Operation Safari

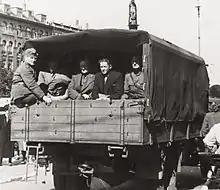
Danish officers being detained on 29 August 1943

Operation Safari was a German military operation during World War II aimed at disarming the Danish military. It led to the scuttling of the Royal Danish Navy and the internment of all Danish soldiers. Danish forces suffered 23–26 dead, around 40–50 injured, and 4,600 captured. Of the roughly 9,000 Germans involved, one was killed and eight wounded, although the number may have been 11 killed and 59 wounded.